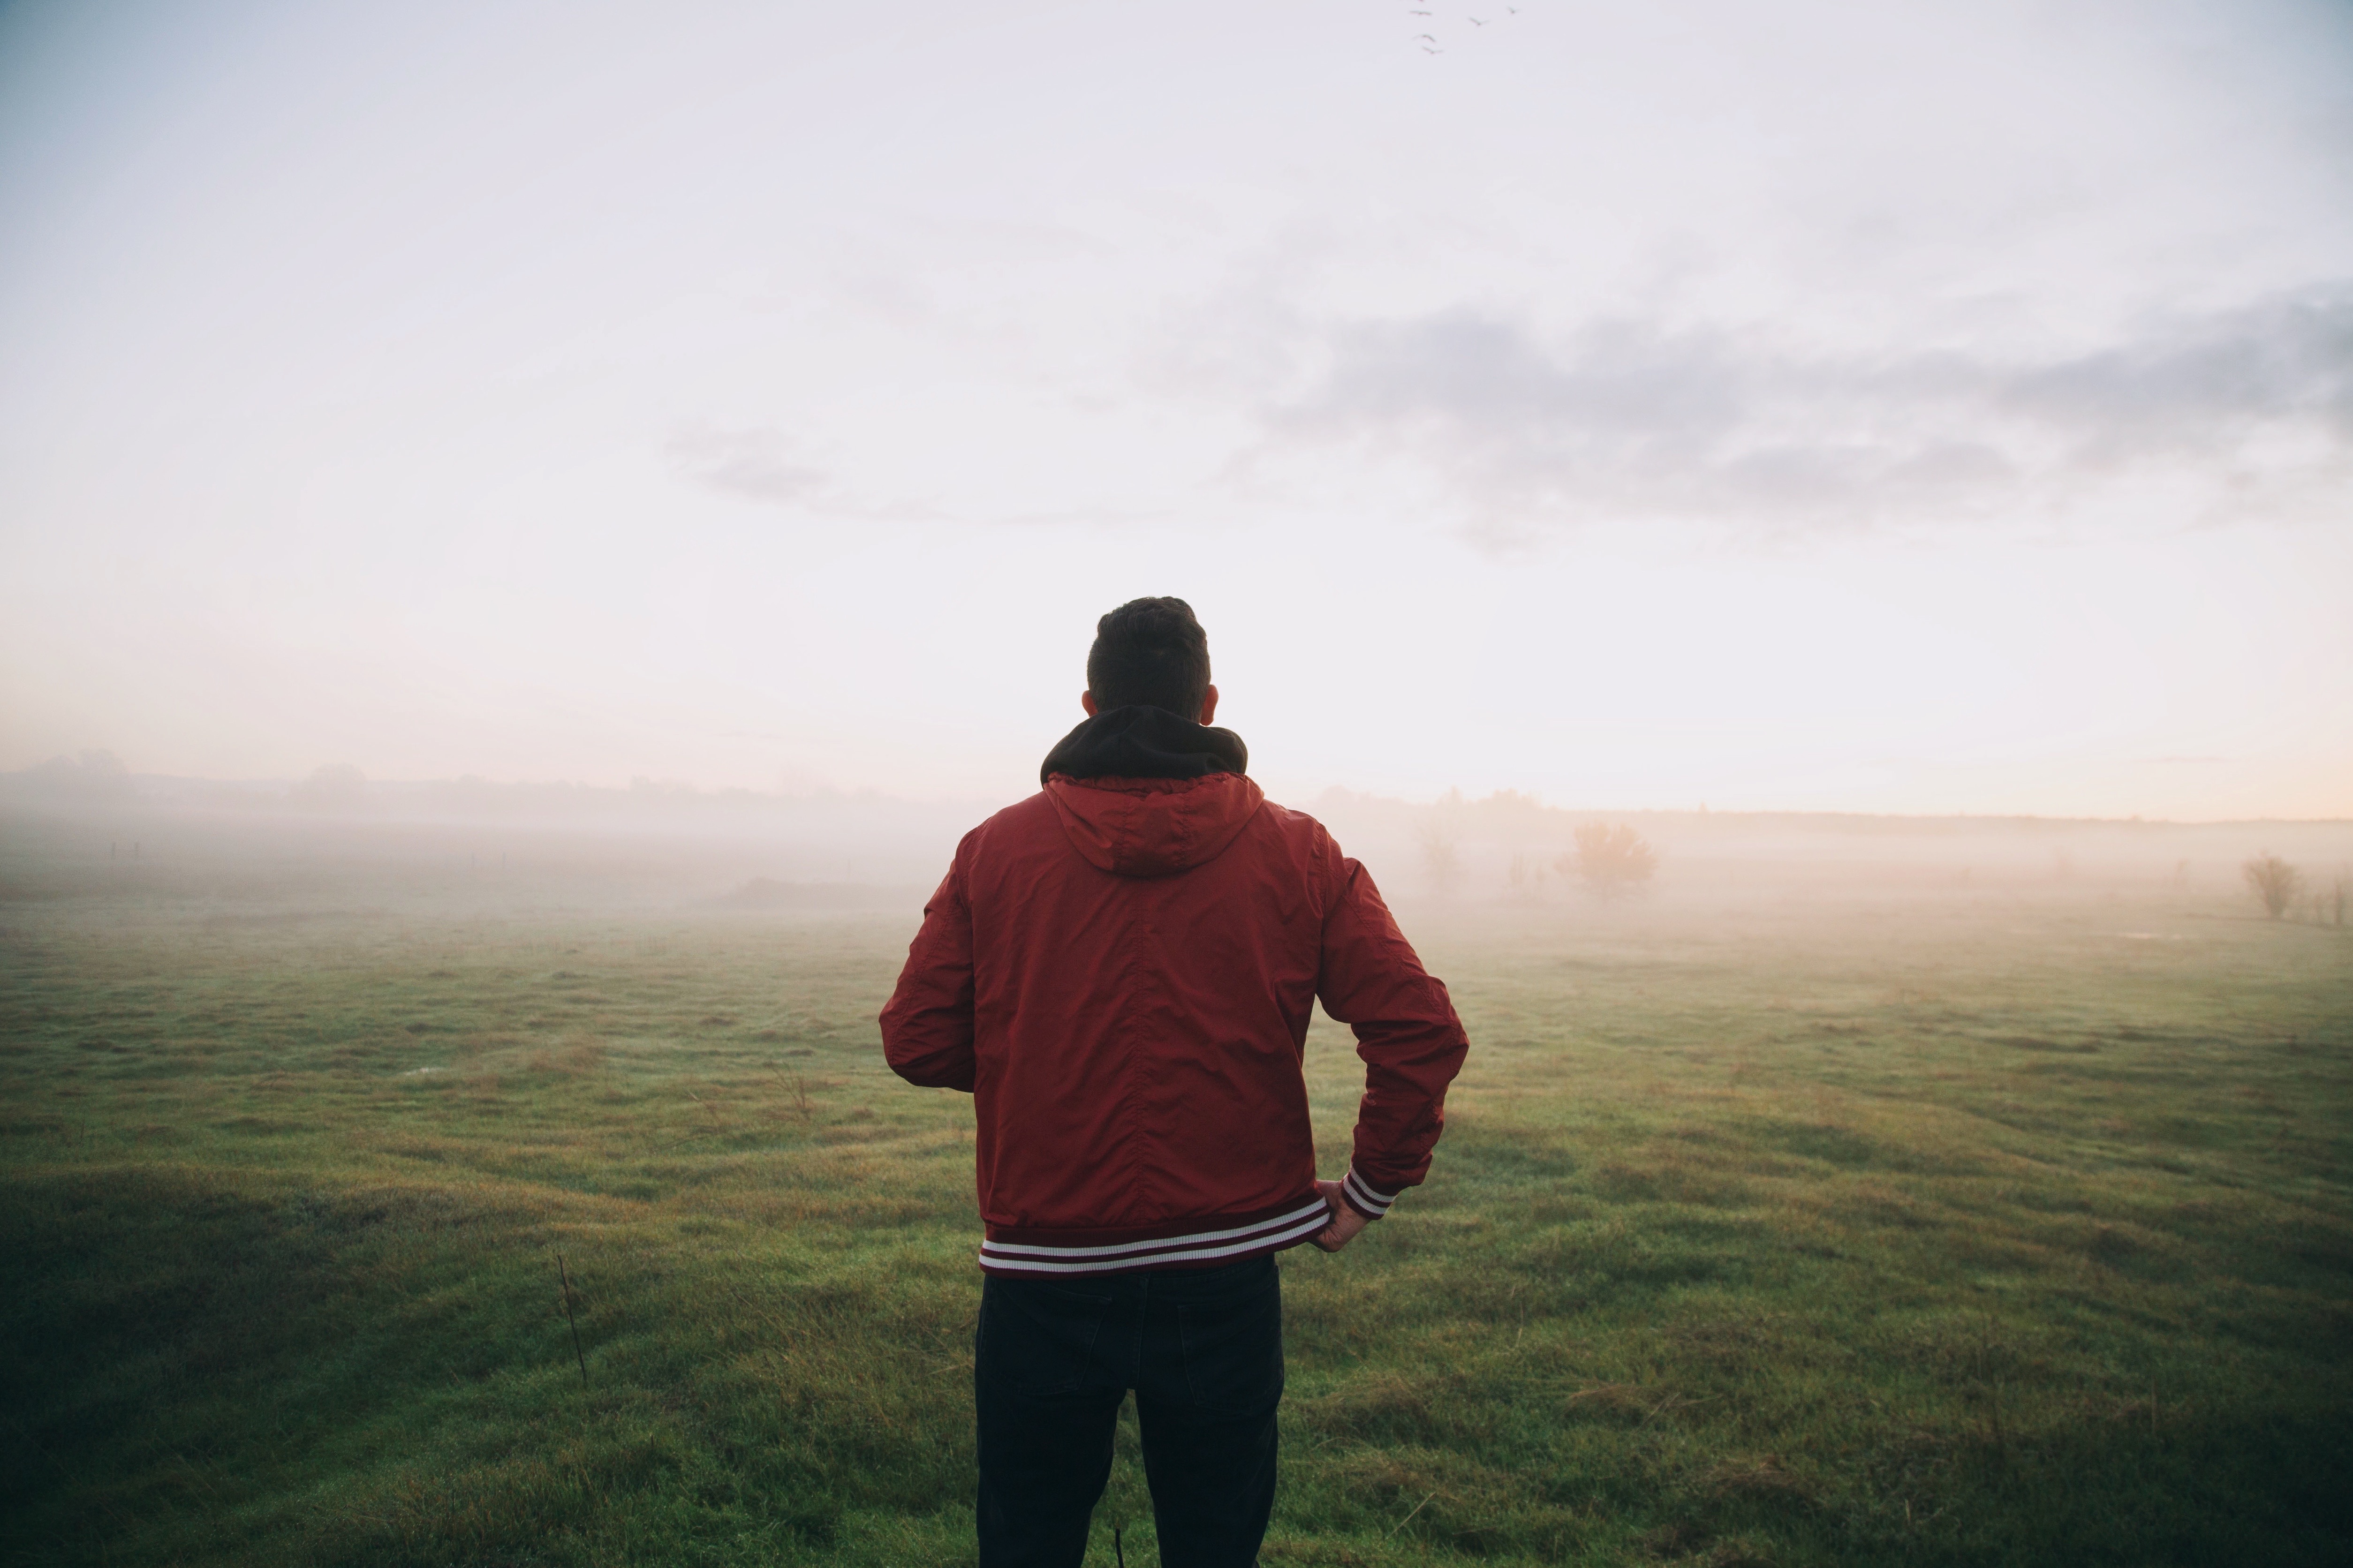
man, landscape, sea, nature, grass, horizon, mountain, cloud, sky, sunset, field, sunlight, morning, hill, wind, atmospheric phenomenon, atmosphere of earth